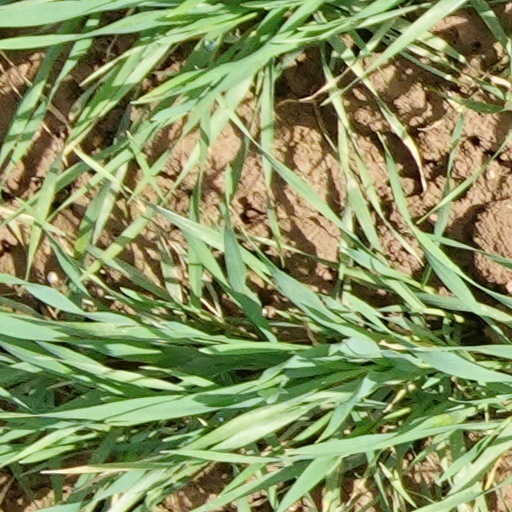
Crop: wheat